Anthocyanin

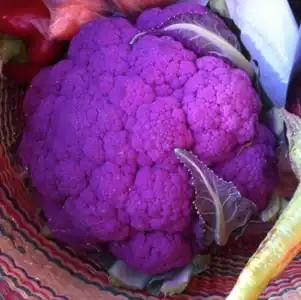
Purple cauliflower contains anthocyanins.

Anthocyanins, also called anthocyans, are water-soluble vacuolar pigments that, depending on their pH, may appear red, pink, purple, blue, or black. In 1835, the German pharmacist Ludwig Clamor Marquart named a chemical compound that gives flowers a blue color, Anthokyan, in his treatise ""Die Farben der Blüthen"" (English: The Colors of Flowers). Food plants rich in anthocyanins include the blueberry, raspberry, black rice, and black soybean, among many others that are red, pink, blue, purple, or black. Some of the colors of autumn leaves are derived from anthocyanins.